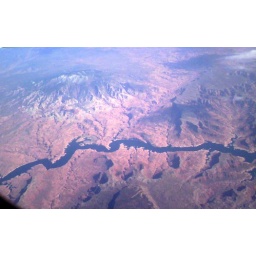
View from the plane flying over the Rockies